Gobannus

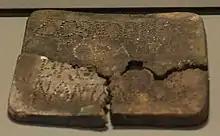
The Bern zinc tablet dedicated to Gobannus (ΓΟΒΑΝΟ) in the Bern Historical Museum, 2019

The best preserved dedication to Gobannus is found on the Bern zinc tablet, where his name is written (in the dative and in Greek letters). The tablet was found in the 1980s in Bern. It is inscribed with an apparently Gaulish inscription